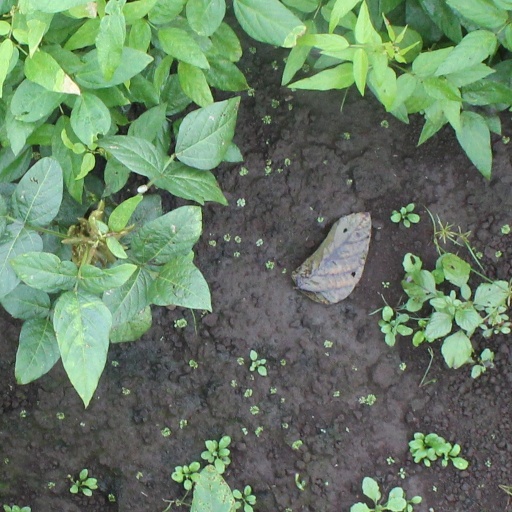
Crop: soybean